Military tactics of Alexander the Great

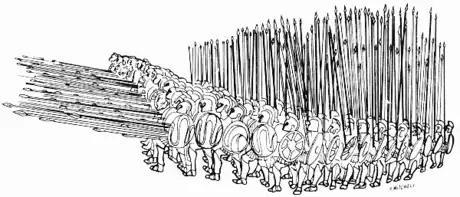
Macedonian phalanx. The Corinthian helmet was not as widespread as shown in the image.

However its true creator was Philip II, considered the inventor of the Macedonian phalanx: a particularly effective heavy infantry, freed of a part of its defensive armament. The shield was smaller, less dished and was rimless, the heavy cuirasses were replaced by a lighter armour, called the kotthybos and a longer spear than was employed by Greek hoplites, the sarissa, a type of pike, was adopted.